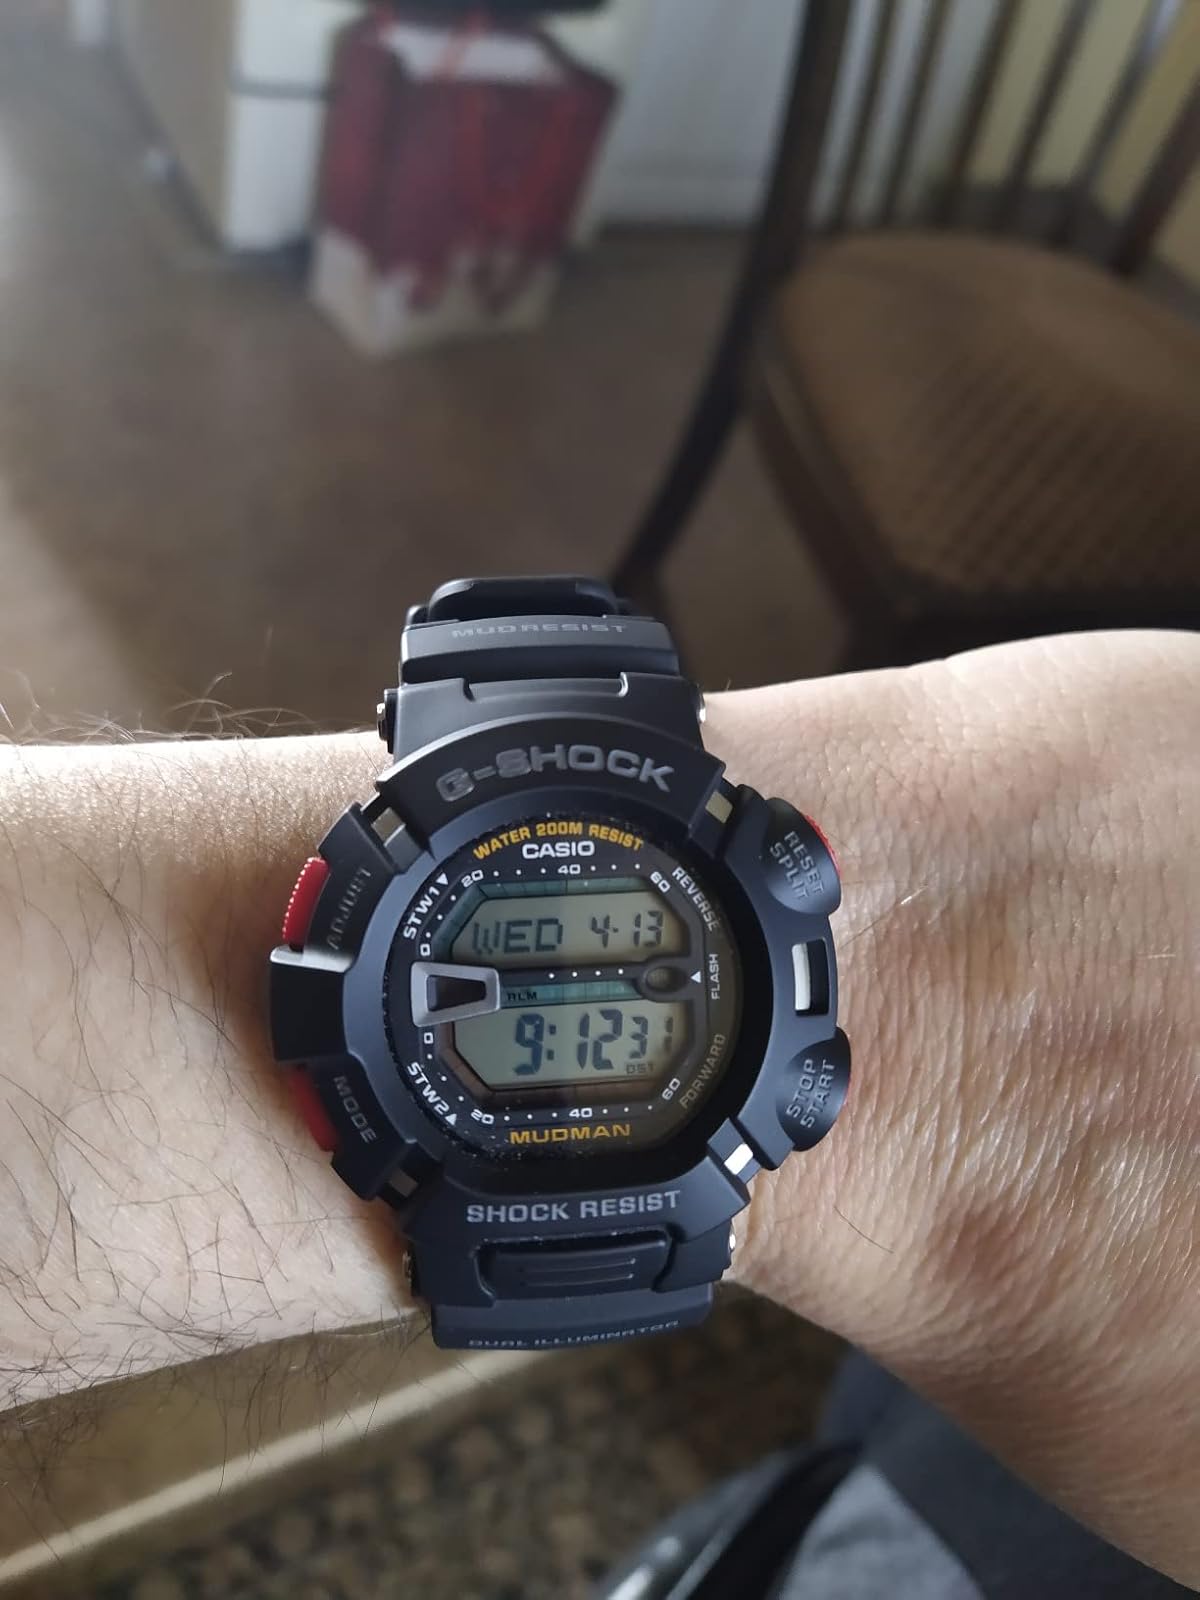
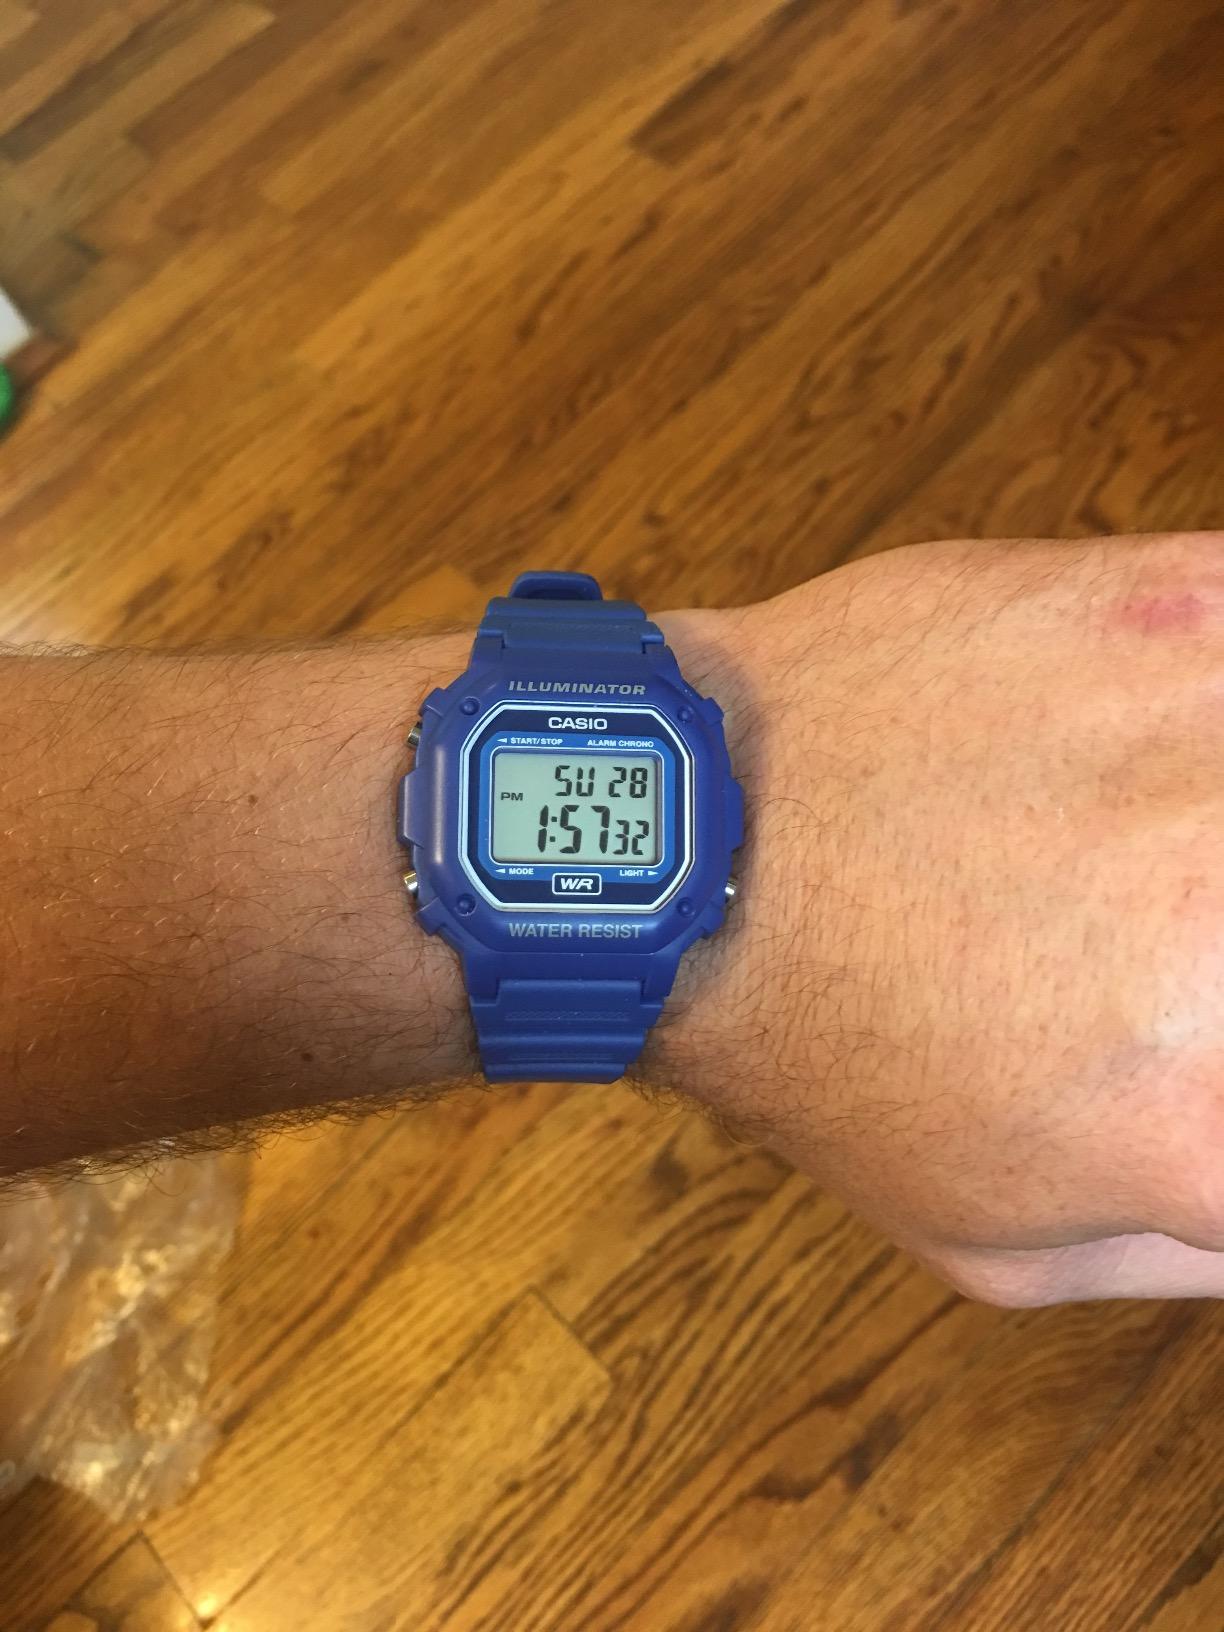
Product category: accessories_watch
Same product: no